Polynesian outlier

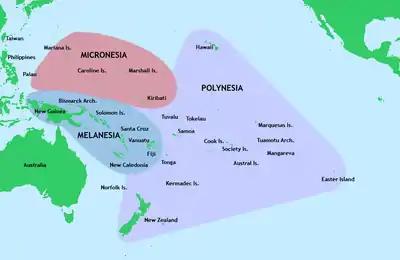
Polynesia, Melanesia, and Micronesia in the Pacific Ocean

Polynesian outliers are a number of culturally Polynesian societies that geographically lie outside the main region of Polynesian influence, known as the Polynesian Triangle; instead, Polynesian outliers are scattered in the two other Pacific subregions, Melanesia and Micronesia. Based on archaeological and linguistic analysis, these islands are considered to have been colonized by seafaring Polynesians, mostly from the area of Tonga, Samoa and Tuvalu.